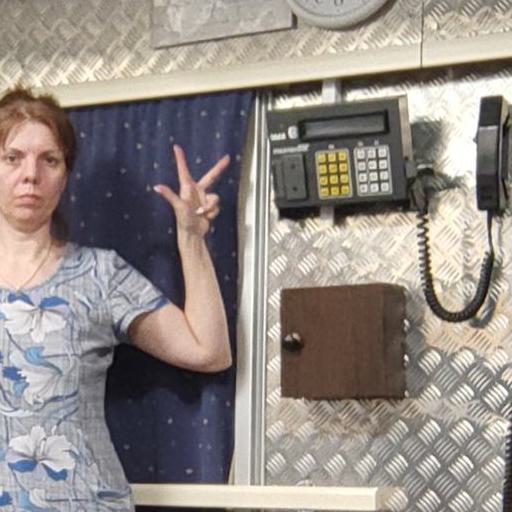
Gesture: three2